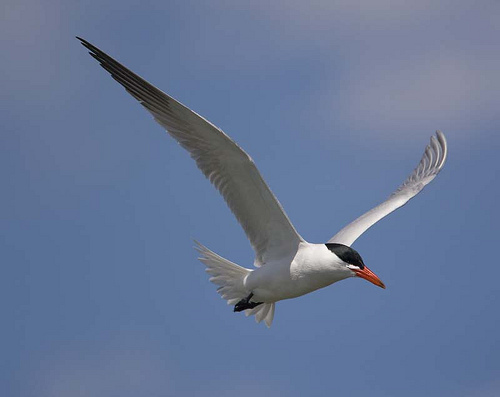
a large bird with a wide wing span, black tarsus and feet, with a orange long bill and a black crown.
this bird has white belly, back, and wings, a black crown and feet, and an orange pointed bill.
this bird has a large wingspan, is all white with black feet, black on the top of its head and tip of its wings, and a bright orange beak.
this bird has a long red beak and very long white wings.
this bird has a black crown, an orange bill, and a white belly
this bird has wings that are white and has a black crown and orange bill
this bird has wings that are white and has a black crown
this bird has wings that are white and has a black crown
this bird has a black crown as well as a orange bill
this bird has an all white body and a black crown, its bill is orange but its feet are all black.
Species: Caspian Tern